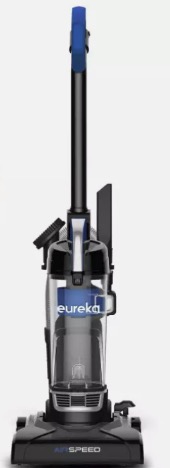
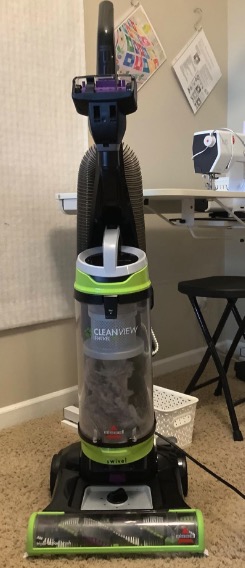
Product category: items_vacuum
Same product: no